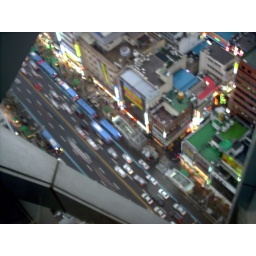
out of a window at the top of a tall tower in seoul